The Temptations

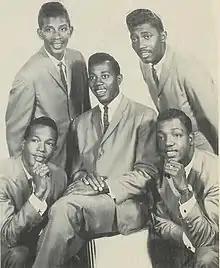
A promotional image of the original early 1960s Temptations lineup. Clockwise from top right: Otis Williams, Paul Williams, Melvin Franklin, Eddie Kendricks, and Elbridge "Al" Bryant.

Members of The Distants were acquainted with The Primes, as both groups participated in the same talent shows and performed at the same public venues. Friendly rivals, The Primes were considered to be the more polished and vocally stronger group of the two. However, this last group disbanded in 1960 after Kell Osborne moved to California. Eddie Kendricks and Paul Williams returned to Alabama following the band's dissolution. While visiting relatives in Detroit, Kendricks called Otis Williams, who desperately needed two more members for an audition for Gordy's label and offered Kendricks a lead singer place in this new group, which would also include fellow former Distants members Franklin and Bryant. Kendricks agreed on the condition he bring Paul Williams with him. Otis Williams happily agreed, and Kendricks and Paul Williams moved back to Detroit to join the new group.